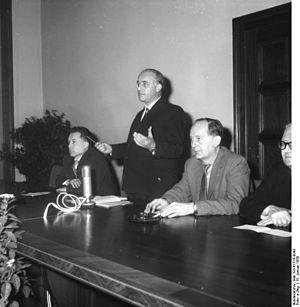
Wilhelm Karl Albert Girnus, né le 27 janvier 1906 à Allenstein et mort le 10 juillet 1985 à Berlin est un homme politique est-allemand. Il est secrétaire d'État à l'Enseignement supérieur et technique de 1957 à 1962.